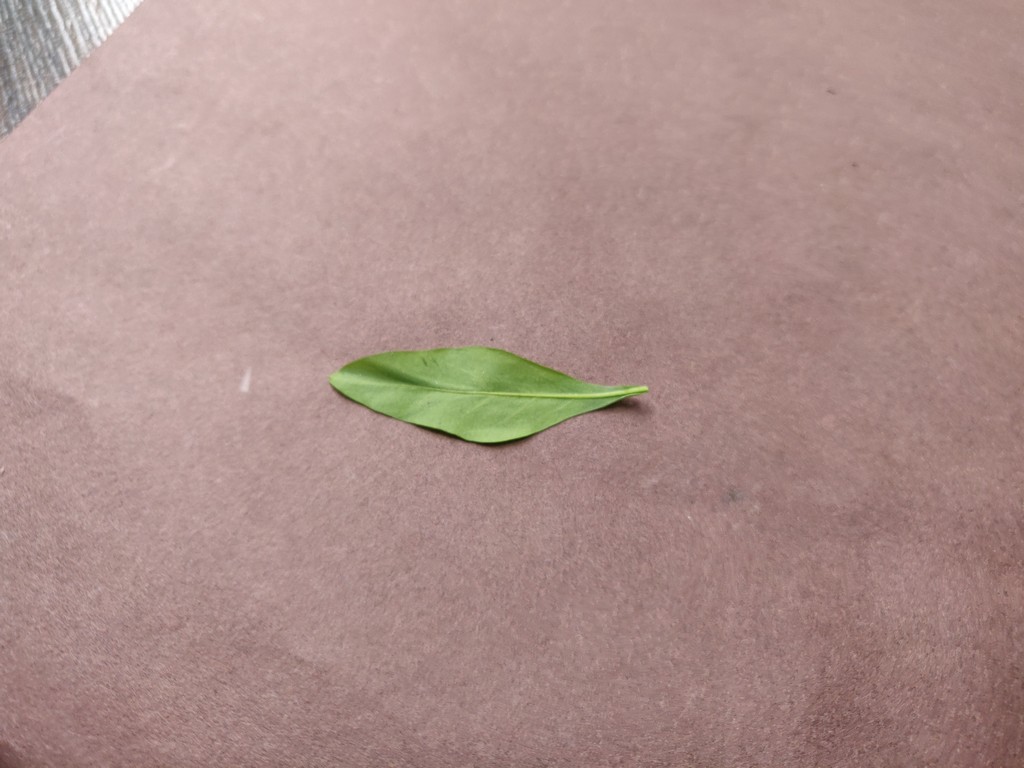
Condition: Healthy
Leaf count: single
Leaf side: back